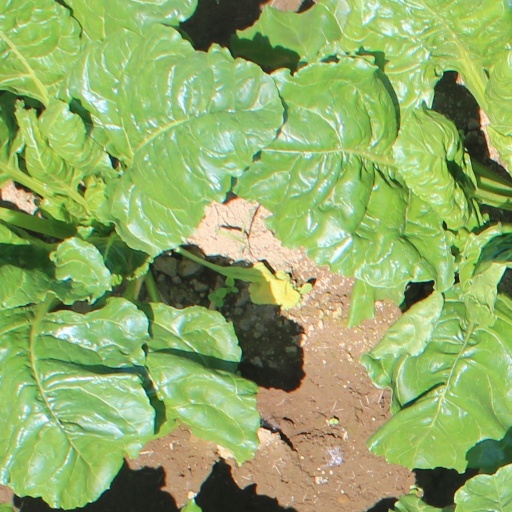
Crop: sugar beet